St Patrick's Cathedral, Dublin

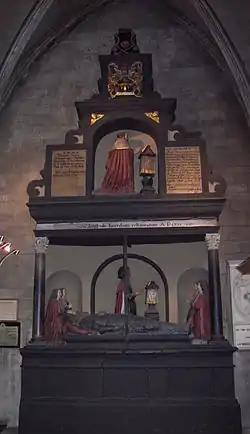
Memorial to Thomas Jones, Dean of St Patrick's from 1581 to 1585

Some believe it was intended that St Patrick's, a secular (diocesan clergy who are not members of a religious order, i.e. under a rule and, therefore, "regular") cathedral, would replace Christ Church, a cathedral managed by an order.